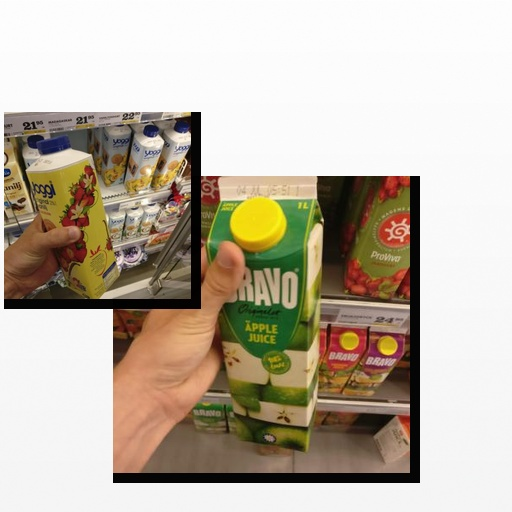
Food items: strawberry_yoghurt, apple_juice